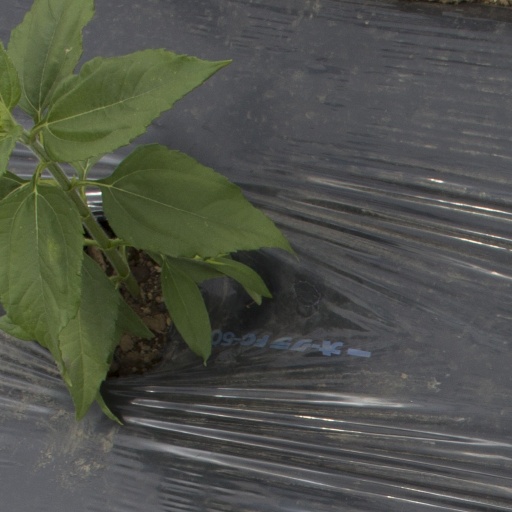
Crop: Jerusalem artichoke